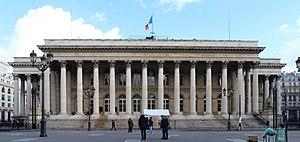
Palais Brongniart, Paris.
La Bourse de Paris, intégrée dans Euronext depuis le 22 septembre 2000, est le marché officiel des actions en France. Le CAC 40 est ainsi indexé par Euronext.